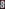
Number: 8